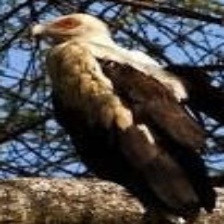
Species: PALM NUT VULTURE
Scientific name: GYPOHIERAX ANGOLENSIS
ImageNet parent category: vulture